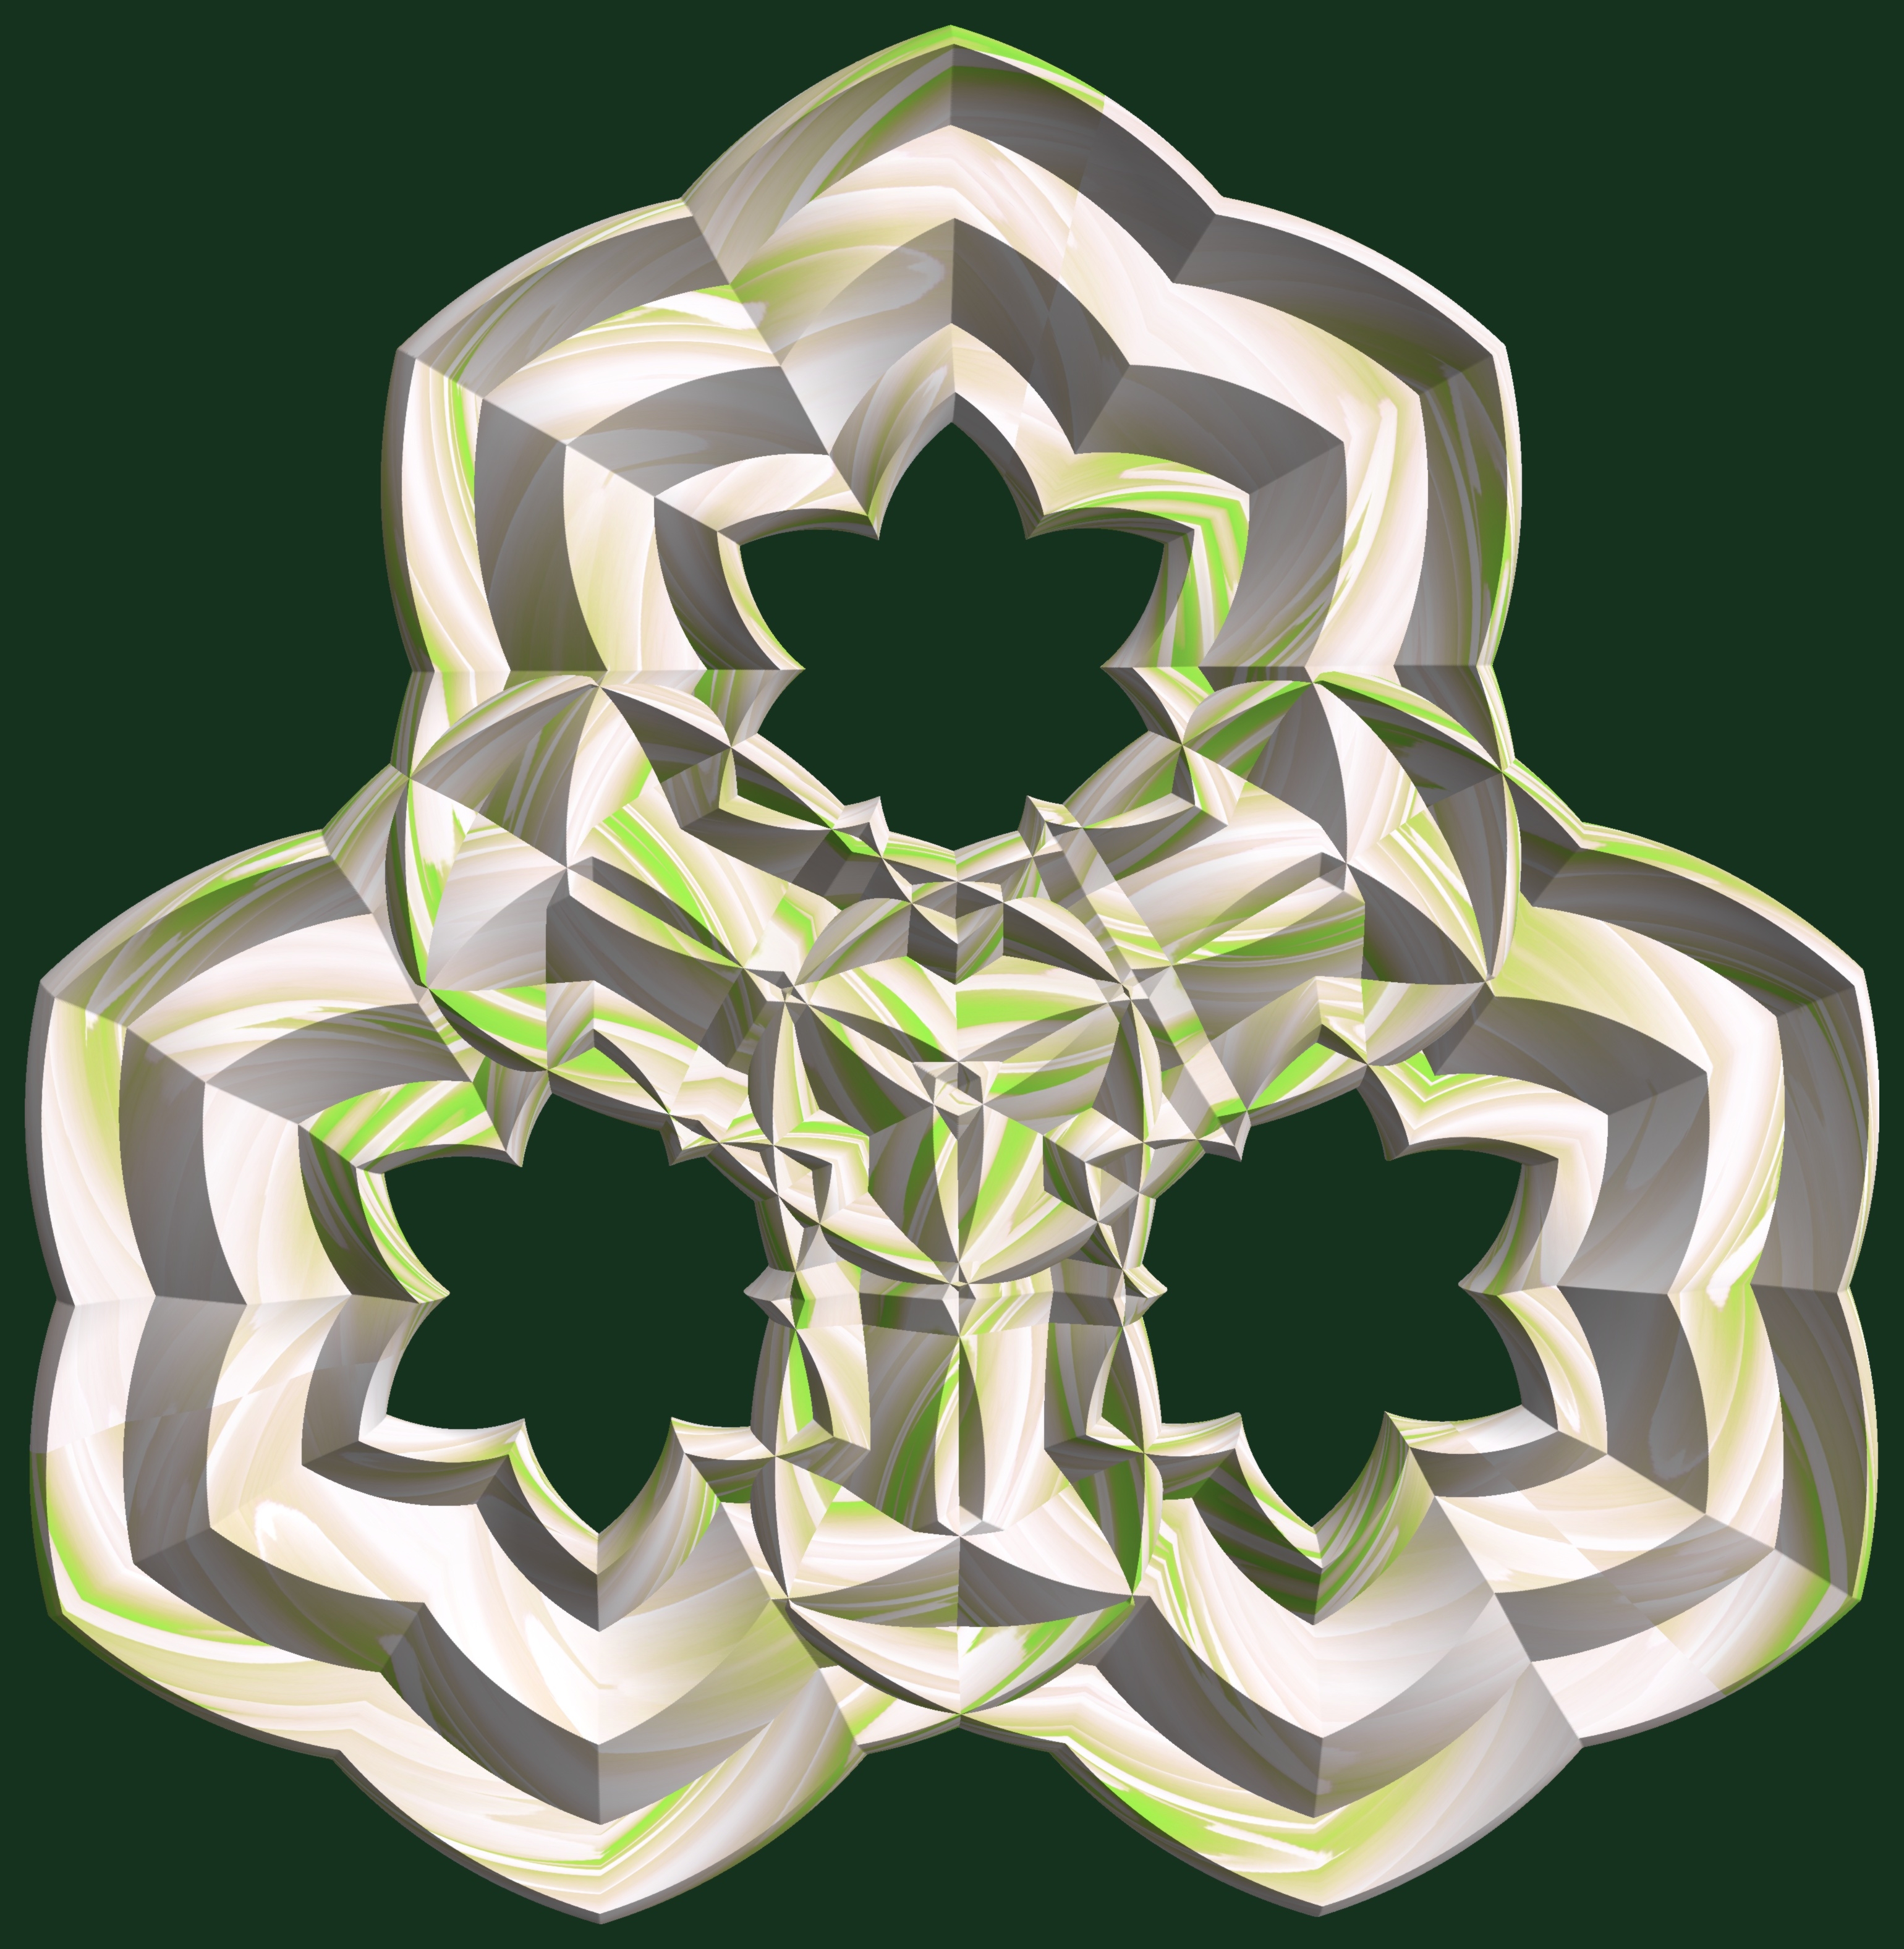
structure, texture, pattern, green, symbol, cross, cool image, illustration, design, symmetry, 3d, graphic, torus, mathematica, cg, parametricplot3d, code, program, algorithm, abstruct, mapping